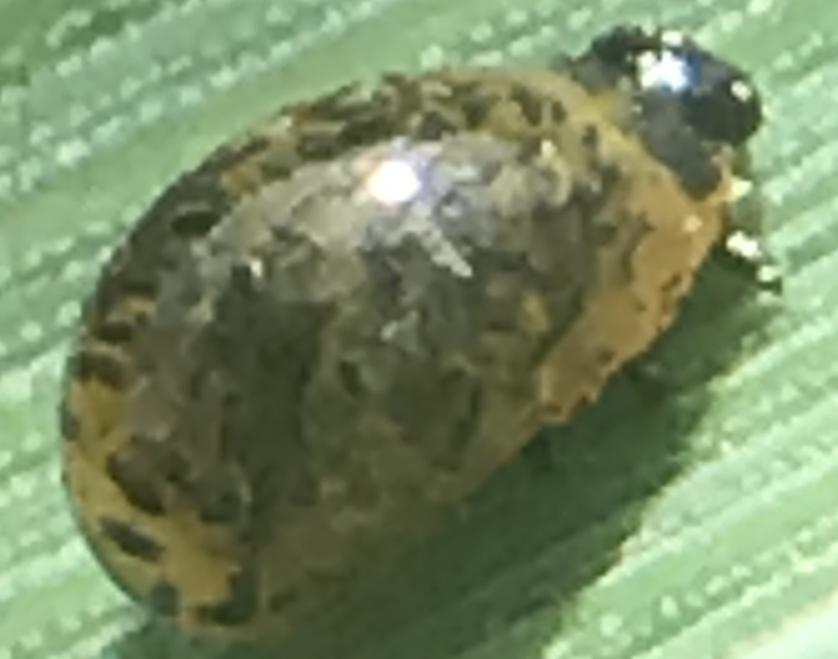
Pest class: cereal_leaf_beetle